Christ Carrying the Cross

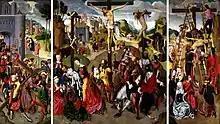
Master of the Virgo inter Virgines, c. 1495

Until around 1100, Simon of Cyrene was more often shown actually carrying the cross than Jesus, and from this time the number of other figures typically included in the scene increases. In Byzantine depictions, Jesus typically walks with his hands bound, and a soldier leading him holding the rope, as Simon carries the cross. In some early depictions, Jesus and Simon carry the cross together. In the later Middle Ages, probably influenced by Passion plays, a large crowd of figures may surround Jesus, displaying a great variety of feelings, from contempt to grief. This development culminates in the large landscape of Pieter Bruegel the Elder's "Procession to Calvary" (1564, now Vienna). Although in early and Eastern depictions the cross is not always represented as a heavy burden, and may be held free of the ground by either Simon or Jesus, by the later Middle Ages the cross is always clearly difficult to carry, and the base is dragged along the ground, in line with the increased emphasis in the period of emphasizing the sufferings of the Passion. From this period Jesus usually wears his Crown of Thorns, which he did not earlier.